Achille Delaere

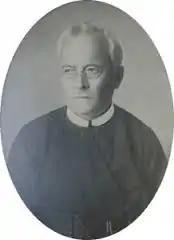

Achille Delaere (born 1868, Lendelede, Belgium) was a Flemish priest who served on the Canadian prairies. He was one of the founders and organizers of the Ukrainian Catholic Church, with the Byzantine-Ukrainian rite, for Ukrainian immigrants in Canada.